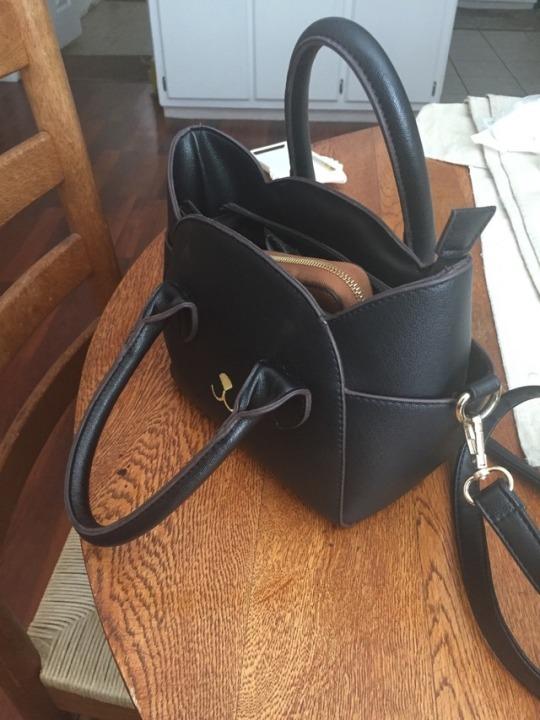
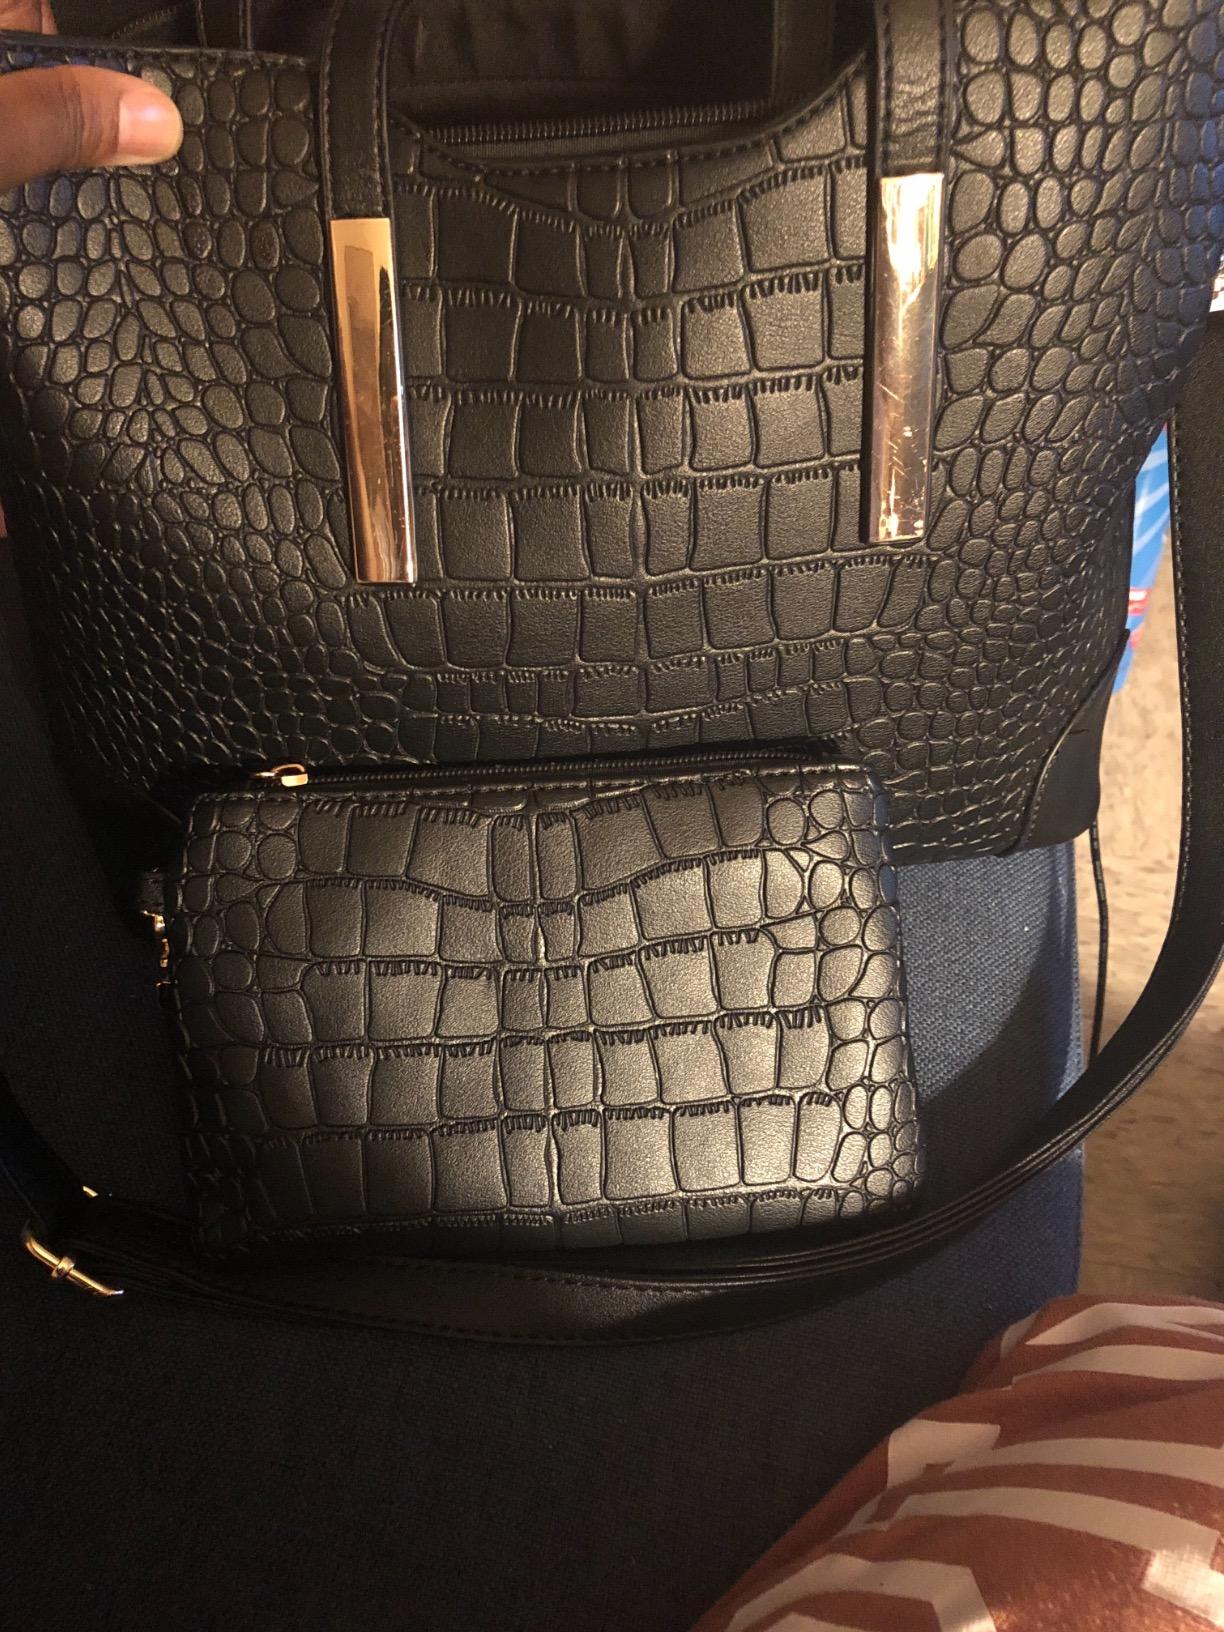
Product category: accessories_handbag
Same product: no